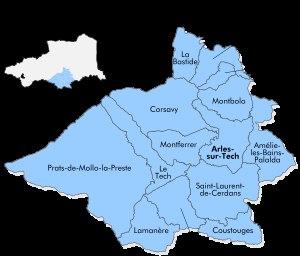
La Communauté de communes du Haut Vallespir est une communauté de communes française, située dans le département des Pyrénées-Orientales et la région Occitanie.